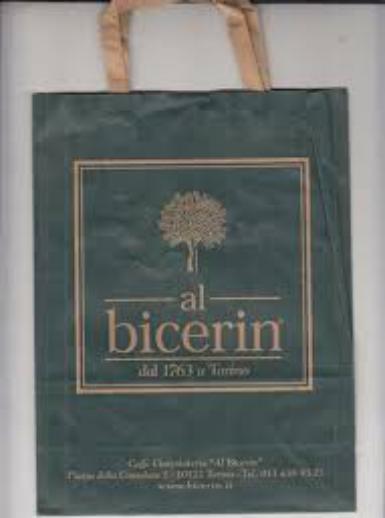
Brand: Bicerin
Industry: Food